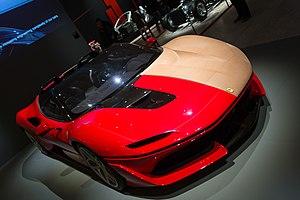
La Ferrari J50 est un roadster de la marque italienne Ferrari. Elle a été produite fin 2016 à 10 exemplaires uniquement.